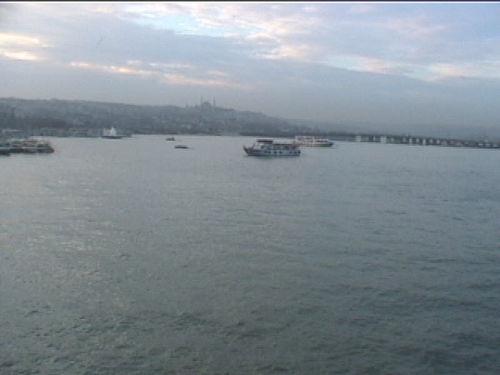
Weather: cloudy or overcast